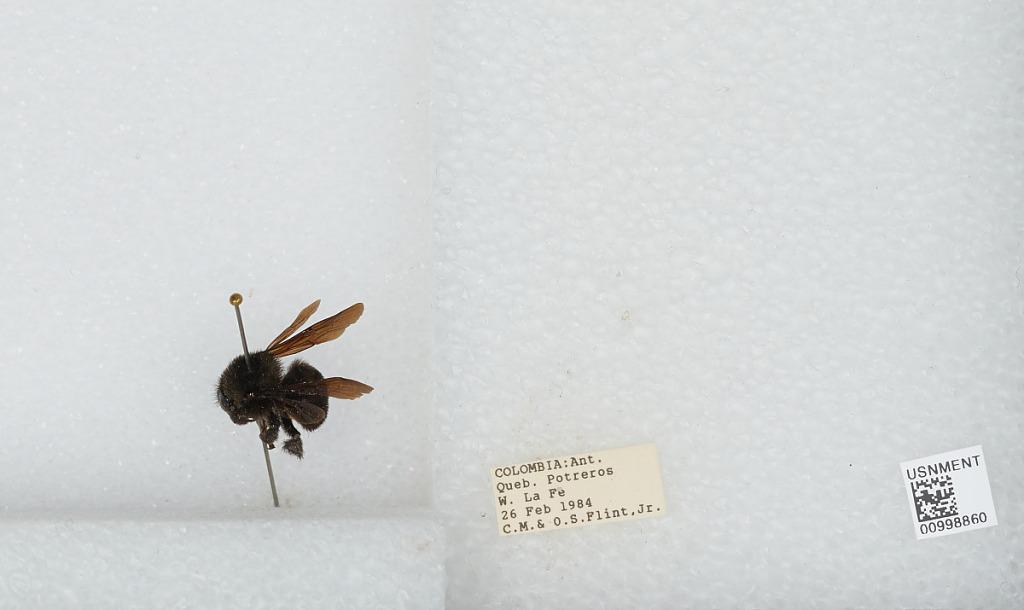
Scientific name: Bombus (Megabombus) pullatus Franklin
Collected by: C. Flint
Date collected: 1984-2-26
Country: Colombia
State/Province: Antioquia
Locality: Quebradas Poteros, West La Fe
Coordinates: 6.09622, -75.5237